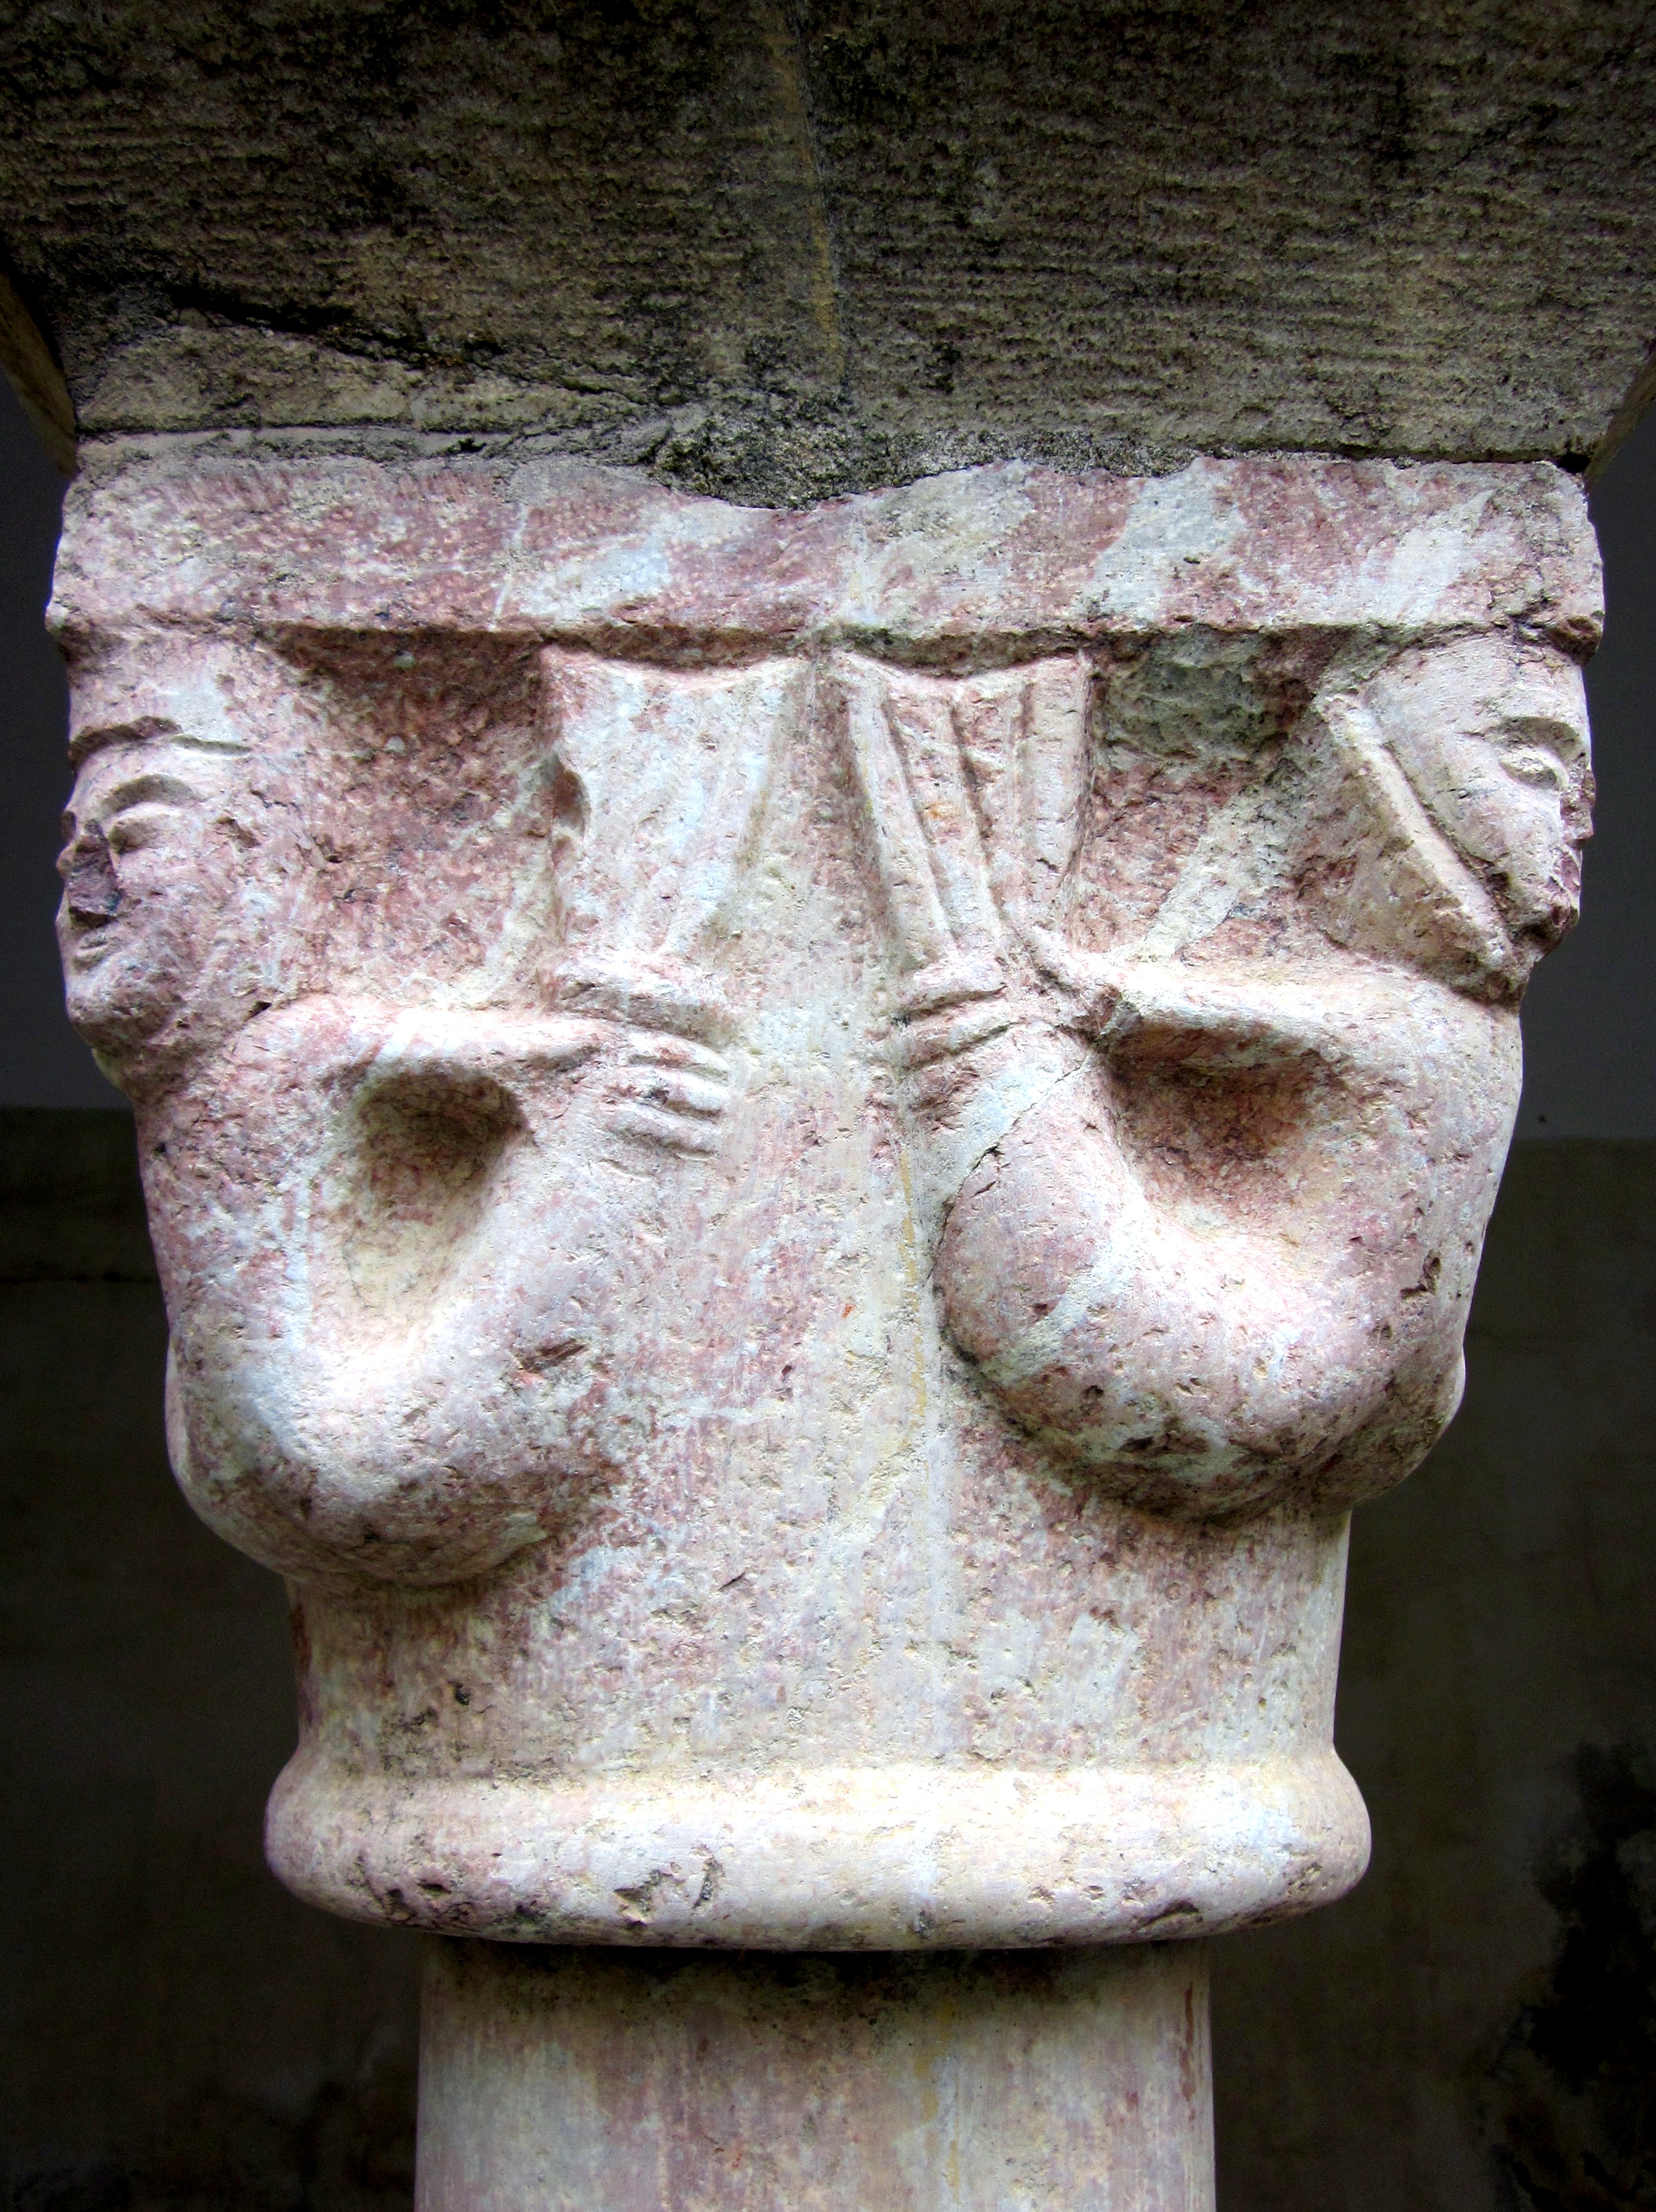
monument, france, statue, sculpture, capital, art, temple, head, abbey, carving, stone carving, benedictine, ancient history, saint g nis des fontaines, pyr n es orientales, nonbuilding structure